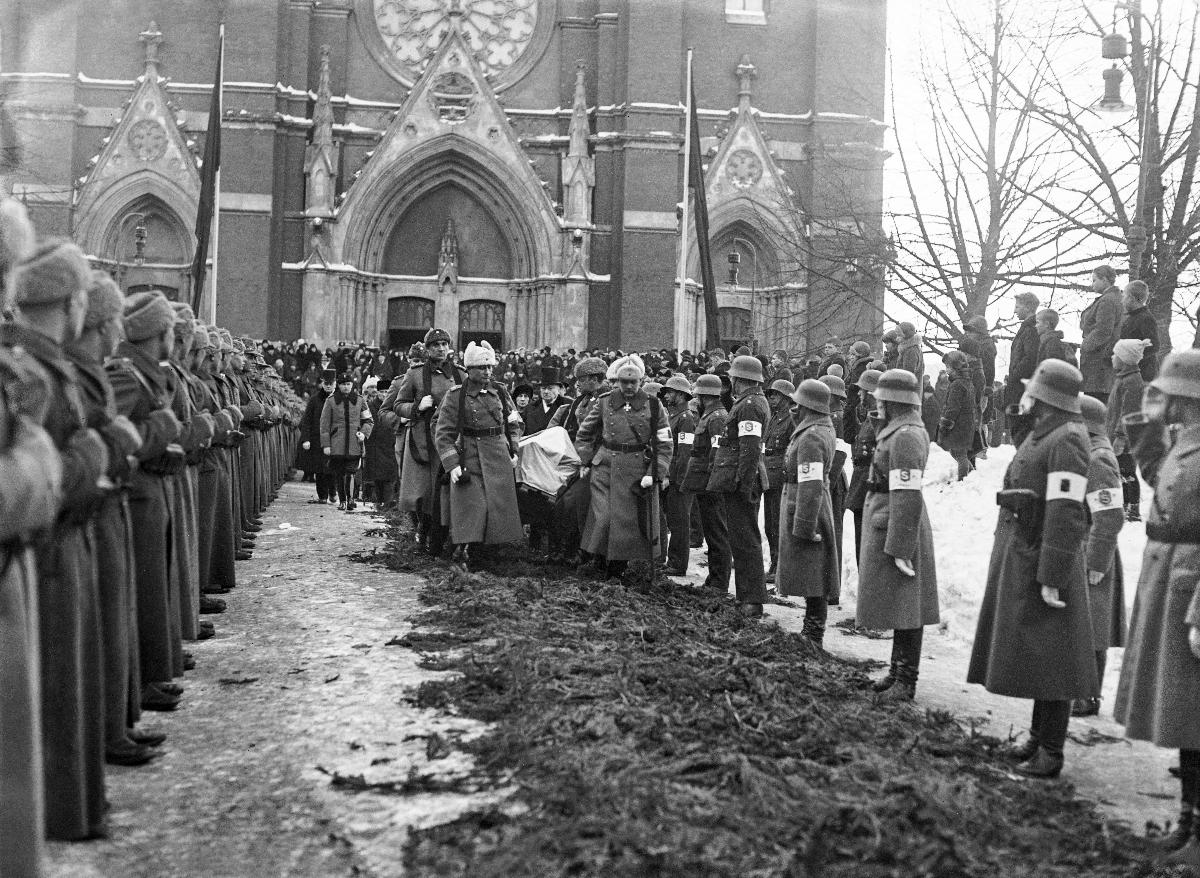
Akseli Gallen-Kallelan hautajaiset
Akseli Gallen-Kallelas begravning; The funeral of Akseli Gallen-Kallela
sisällön kuvaus: Taidemaalari Akseli Gallen-Kallelan hautajaiset Helsingissä 19.3.1931. Arkkua kannetaan Johanneksen kirkosta. content description: Finnish painter Akseli Gallen-Kallela's funeral in Helsinki 19.3.1931. innehållsbeskrivning: Konstnär Akseli Gallen-Kallelas begravning i Helsingfors 19.3.1931. Kistan bärs från Johanneskyrkan.
Kuvaaja: Sundström, Hugo, kuvaaja
Vuosi: 1931
Paikka: Suomi, Uusimaa, Helsinki
Aiheet: taidemaalarit; hautajaiset; siunaaminen; hautajaissaattueet; HBL; painters (visual artists); funerals; blessing (activity); artists; painters; funeral; service; funeral procession; målare (konstnärer); jordfästningar; välsignande; konstnärer; bildkonstnärer; begravning; jordfästning; välsignelse; procession; tåg